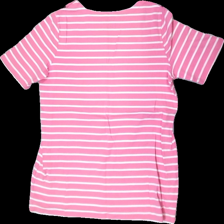
View: back
Type: Top
Category: Ladies
Brand: Not in the list
Brand text on label: White slug
Colors: Pink, White
Material: 100% Cotton
Pattern: Striped
Cut: Regular
Season: All
Price range: 50-100
Recommended usage: Reuse